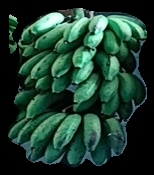
Variety: rasbale
Grade: grade2